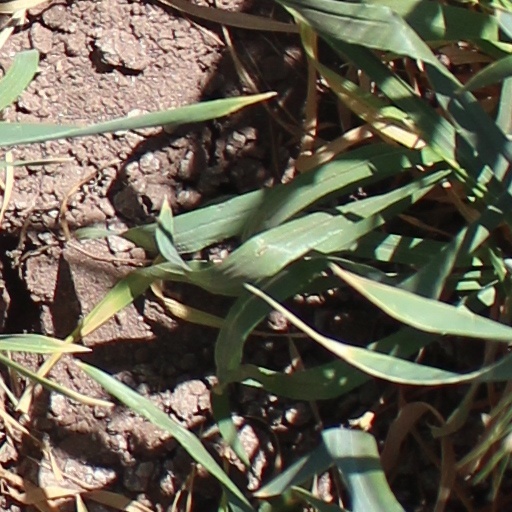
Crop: wheat